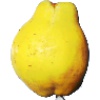
Label: quince